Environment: real
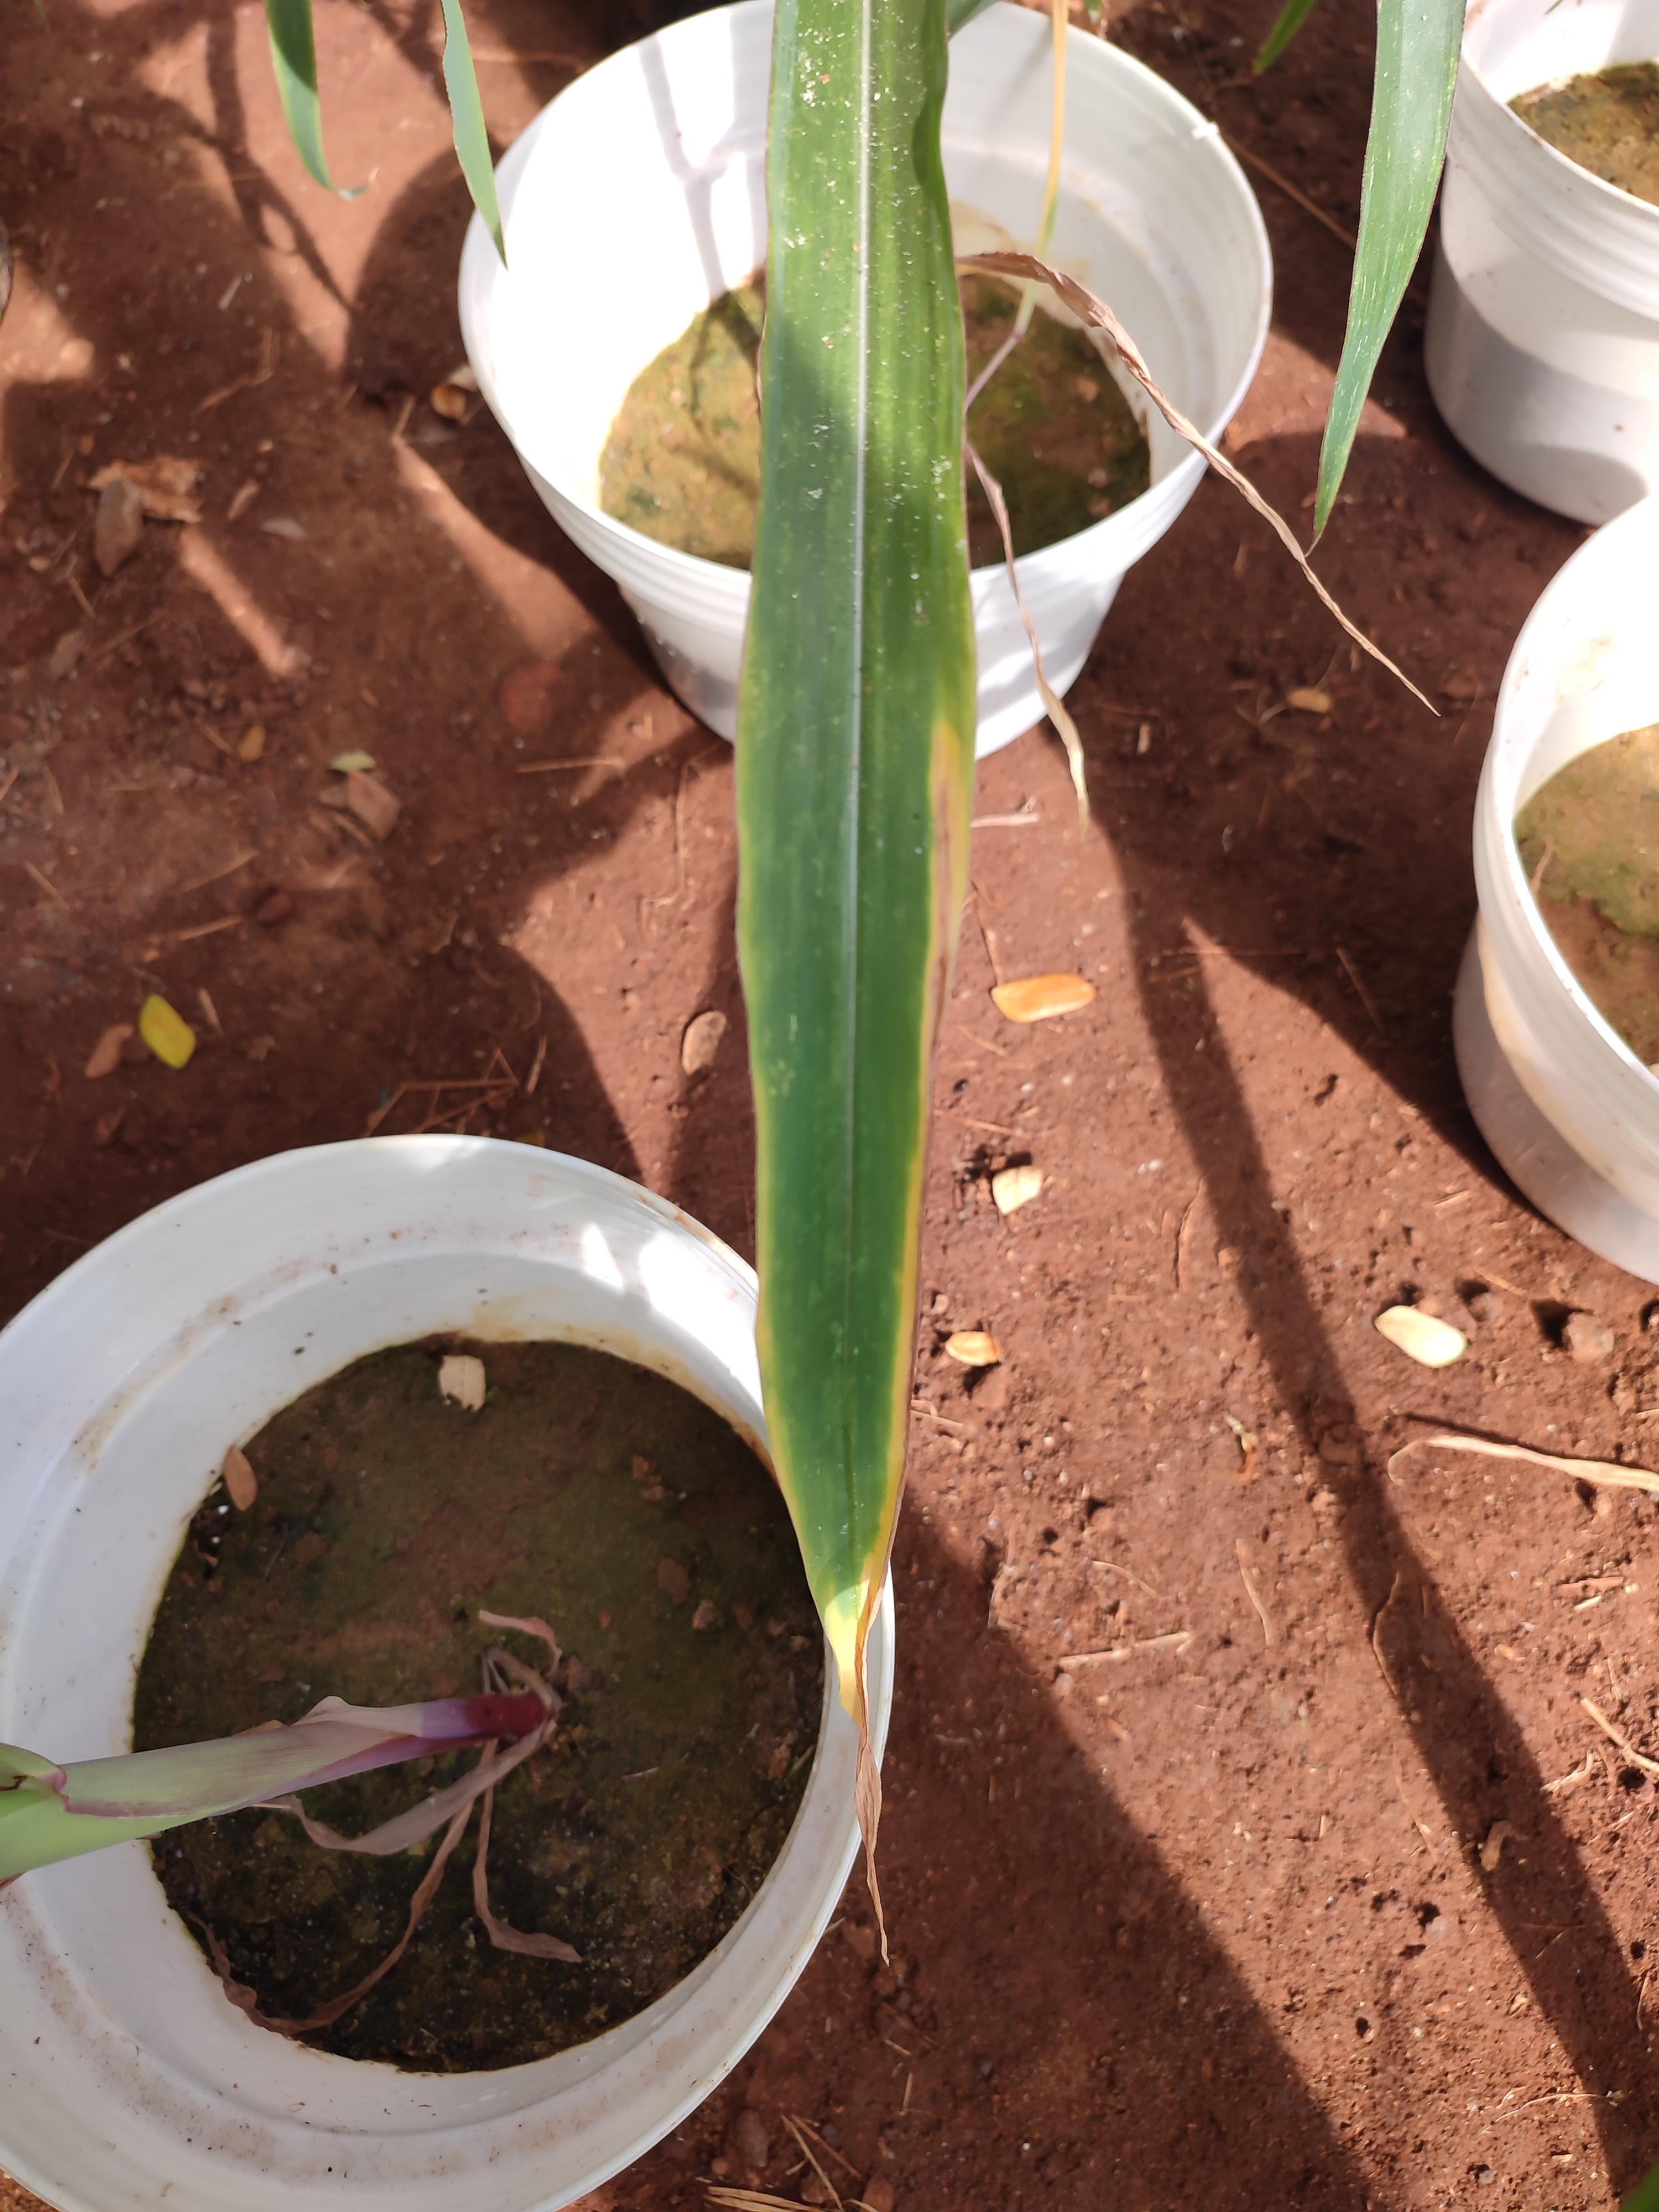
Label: potassium_deficiency